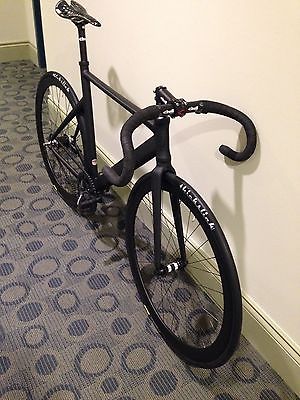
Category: bicycle